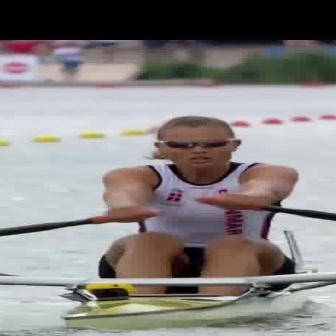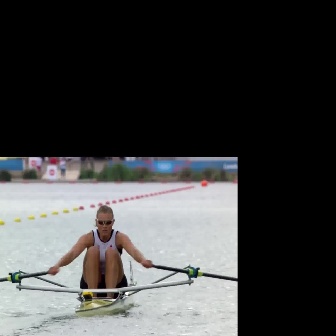
  Please identify the target specified by the bounding box [97,114,298,315] in the first image and locate it in the second image. Return the coordinates in [x_min,y_min,x_max,y_max] format.
Answer: [47,204,152,310]